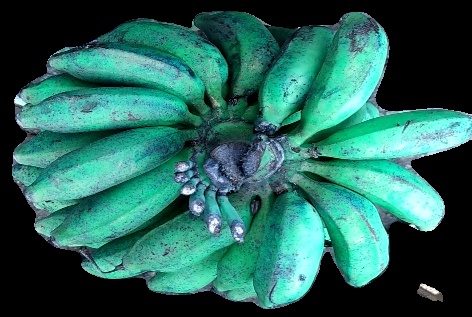
Variety: rasbale
Grade: grade3